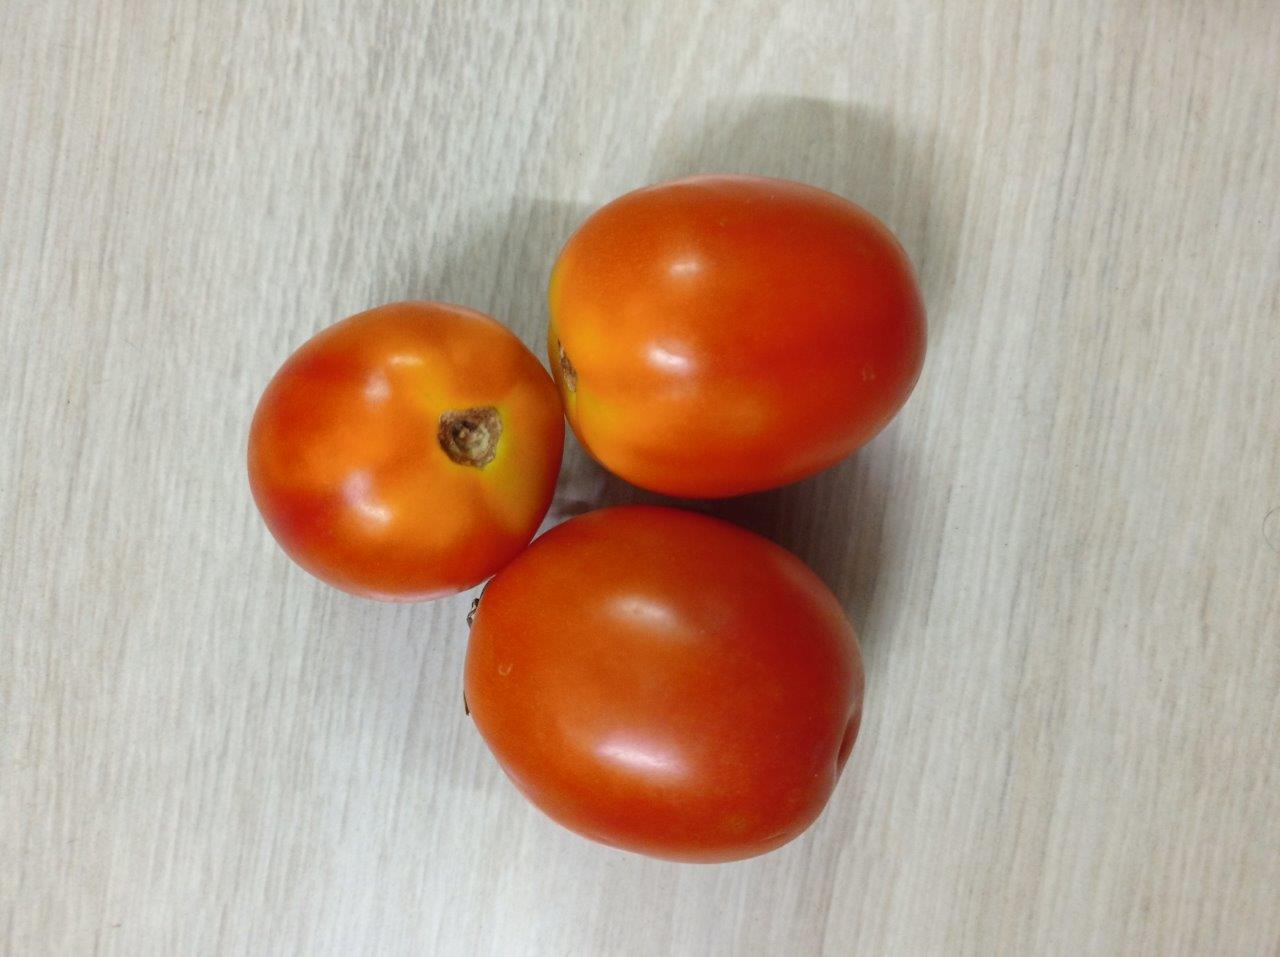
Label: Fresh